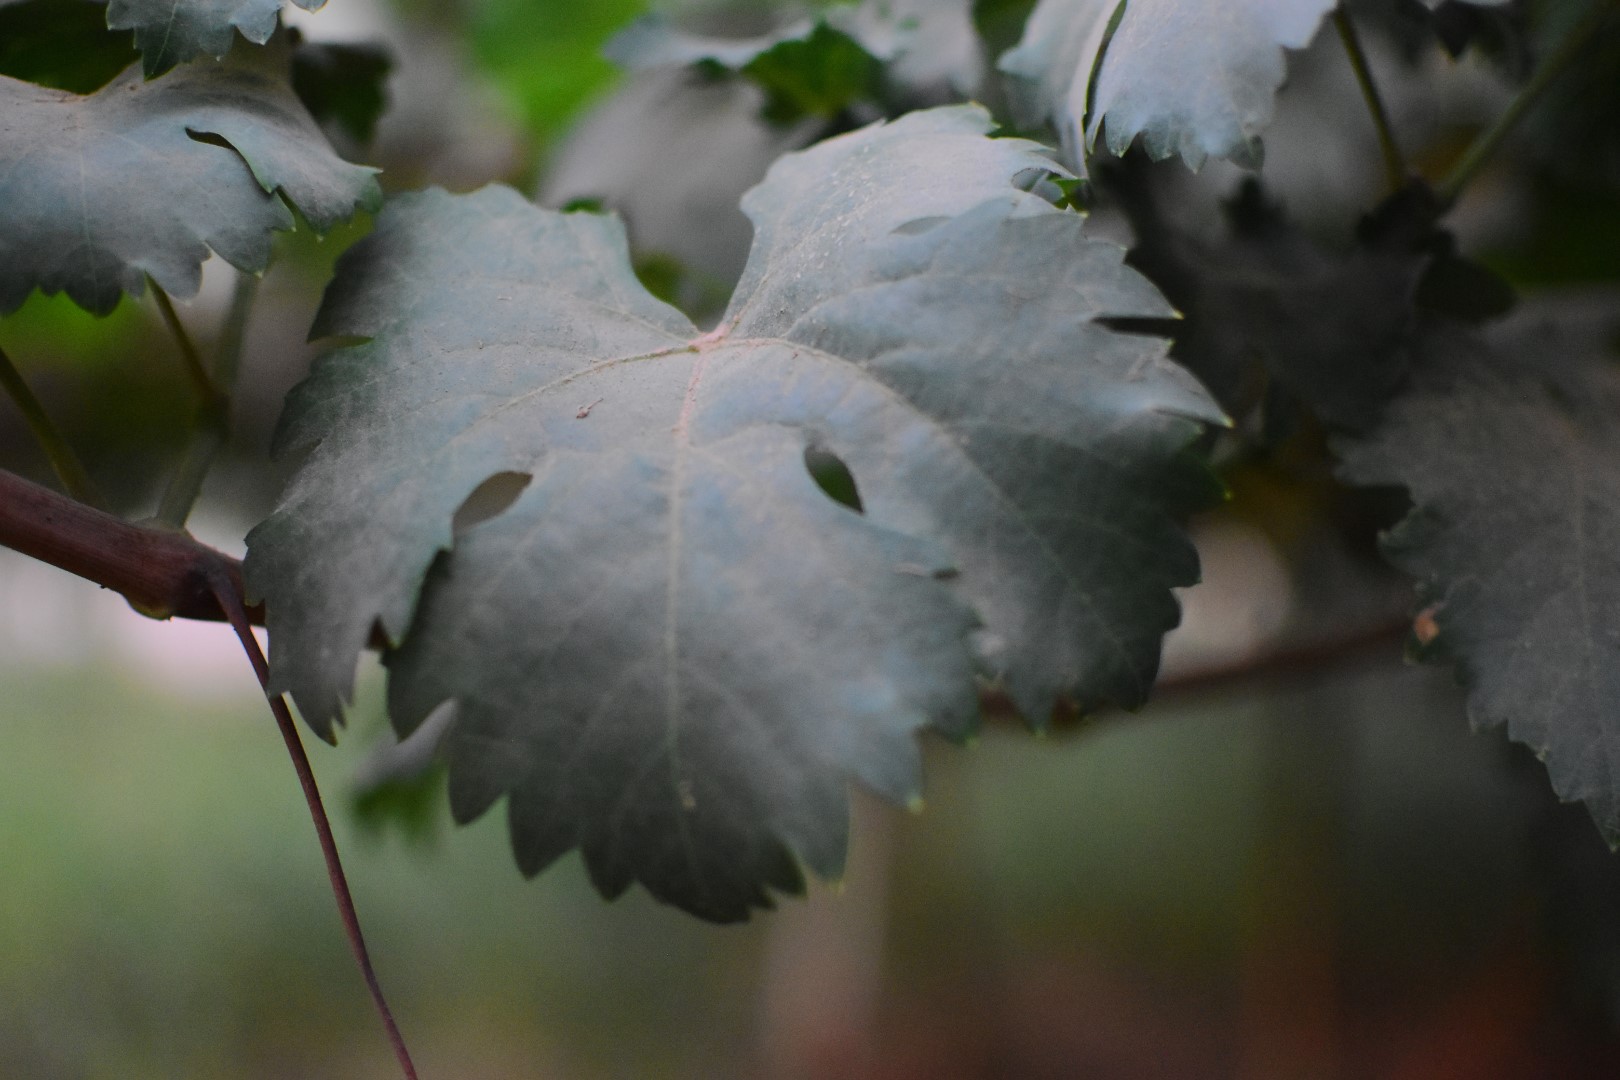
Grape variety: Aswud Balad